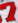
Number: 7